Jonathan Tavernari

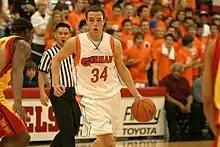
Tavernari in action vs. Oak Hill Academy

Tavernari attended Bishop Gorman High School in Nevada. He averaged a state-high 23.1 points per game and 10.2 rebounds per game, leading the Gaels to a 25–2 record, reaching the State Final Four. That season featured Tavernari being nominated to the McDonald's All-American team, as well as the Full-Court and Pangos All-American Teams. He led Gorman to a national ranking of 17th, with wins over many perennial powerhouses such as Mater Dei and Bishop O'Connell. Up to that point, Tavernari was considered to be the top high schooler to ever come out of Brazil. He committed to Brigham Young University out of high school, despite over a dozen offers from schools like UCLA, Florida, Washington State, Virginia Tech and Pitt.